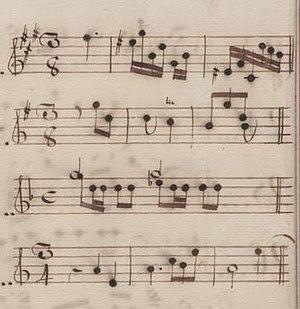
Table du volume X des manuscrits de Venise (incipit des sonates 31 à 34, K. 448 à 451).
Le tableau suivant liste les sonates pour clavier composées par Domenico Scarlatti en suivant les catalogues musicologiques, les sources manuscrites et les premières éditions ; il permet leur concordance.